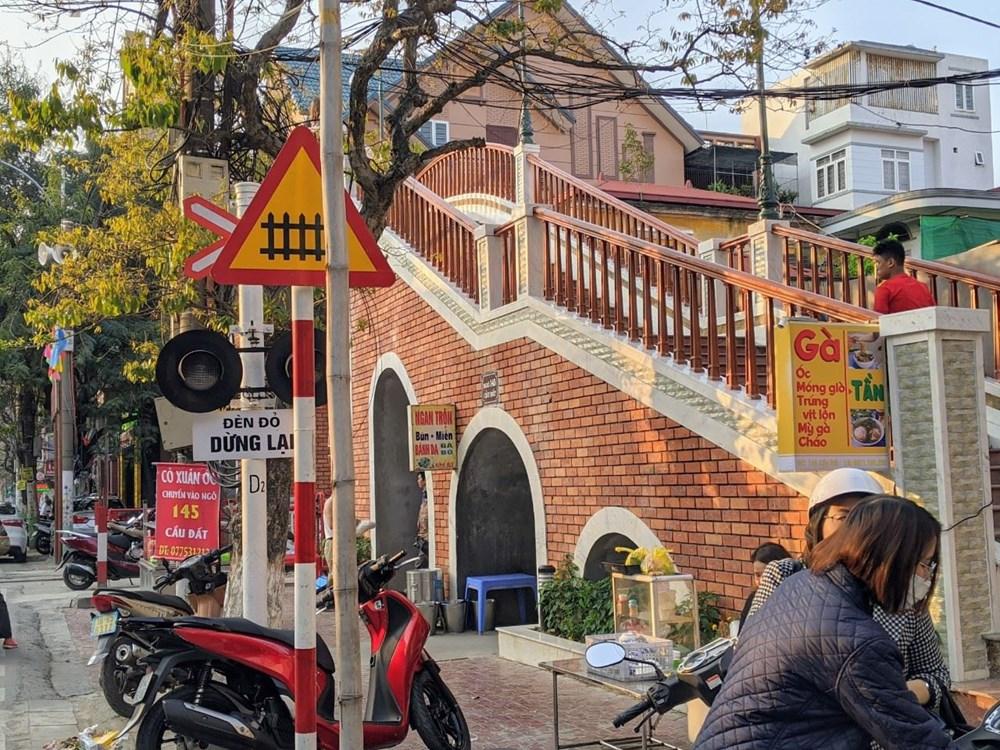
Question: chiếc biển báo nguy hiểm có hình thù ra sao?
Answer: chiếc biển báo nguy hiểm có nền vàng, viền đỏ và biểu tượng đen